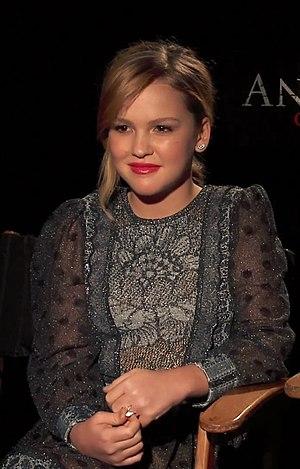
Talitha Bateman est une actrice américaine, née le 4 septembre 2001.